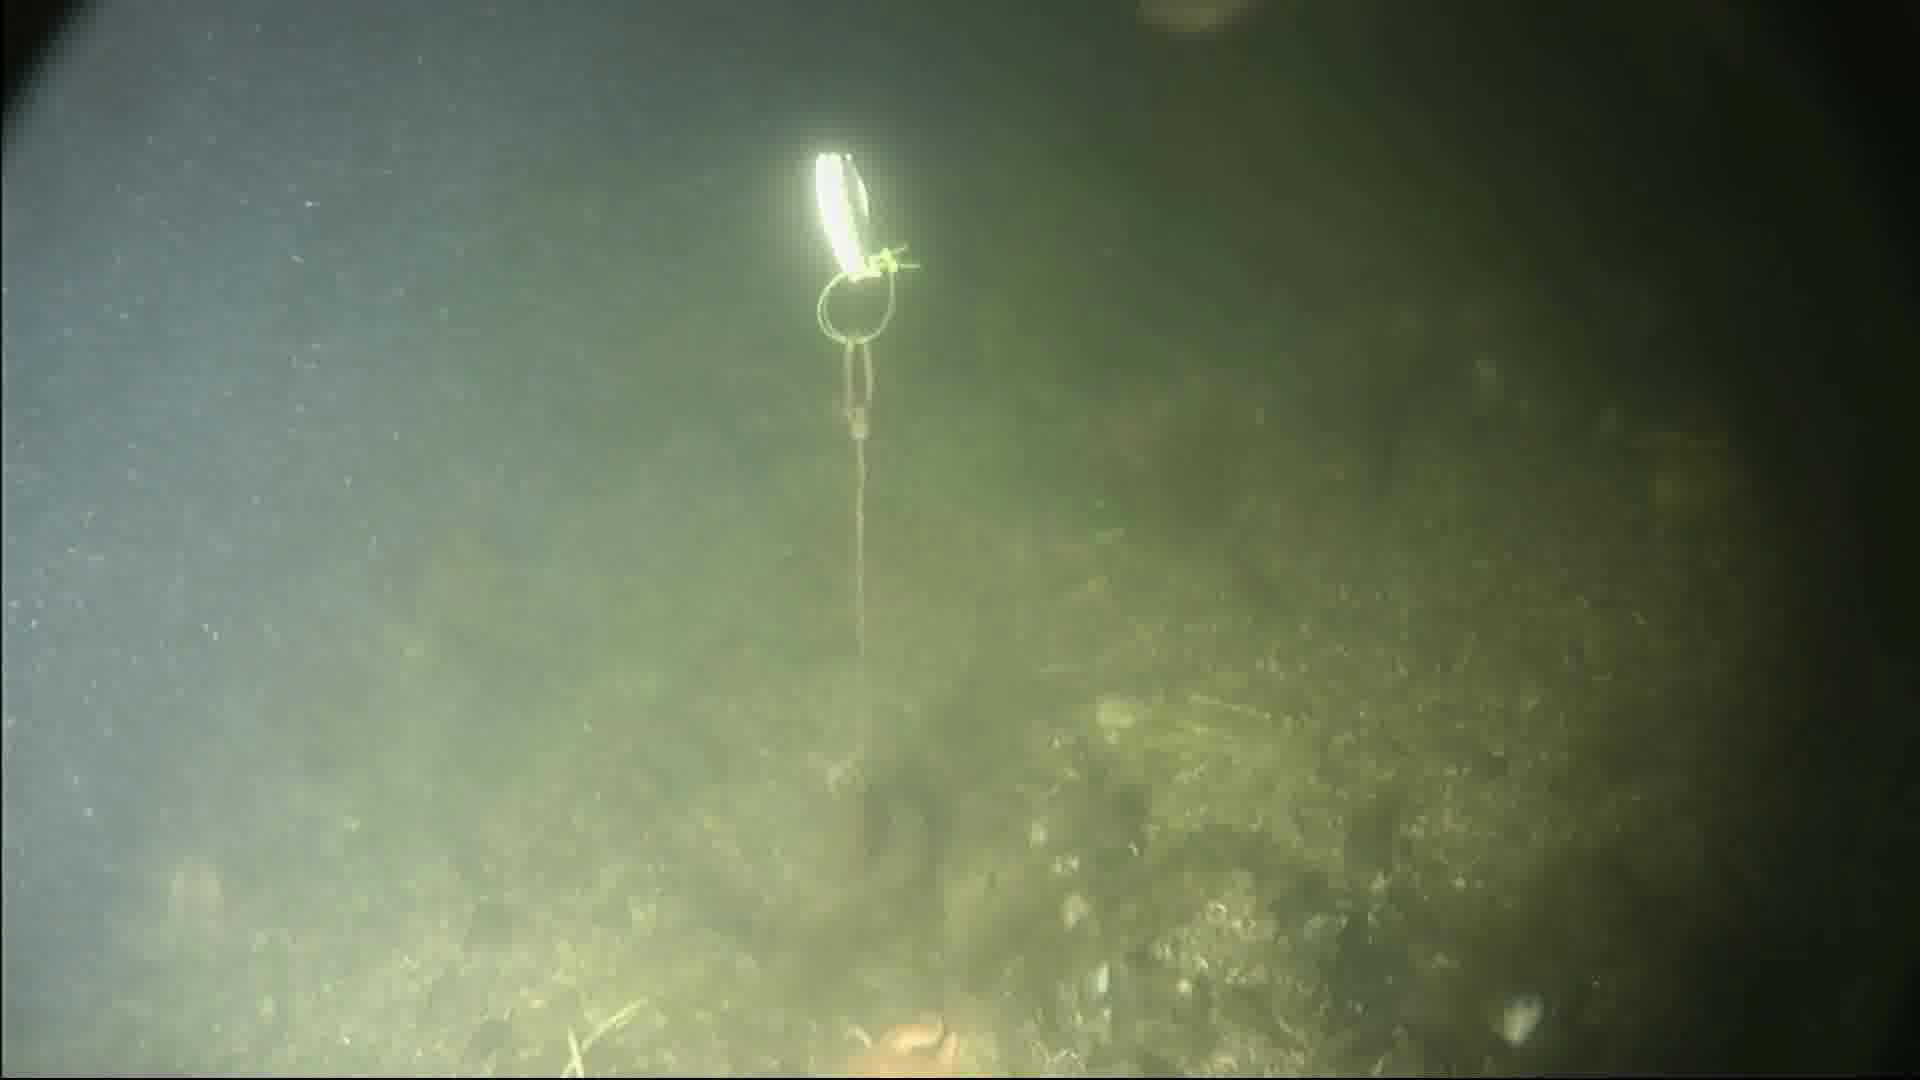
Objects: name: fish
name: crab
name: starfish